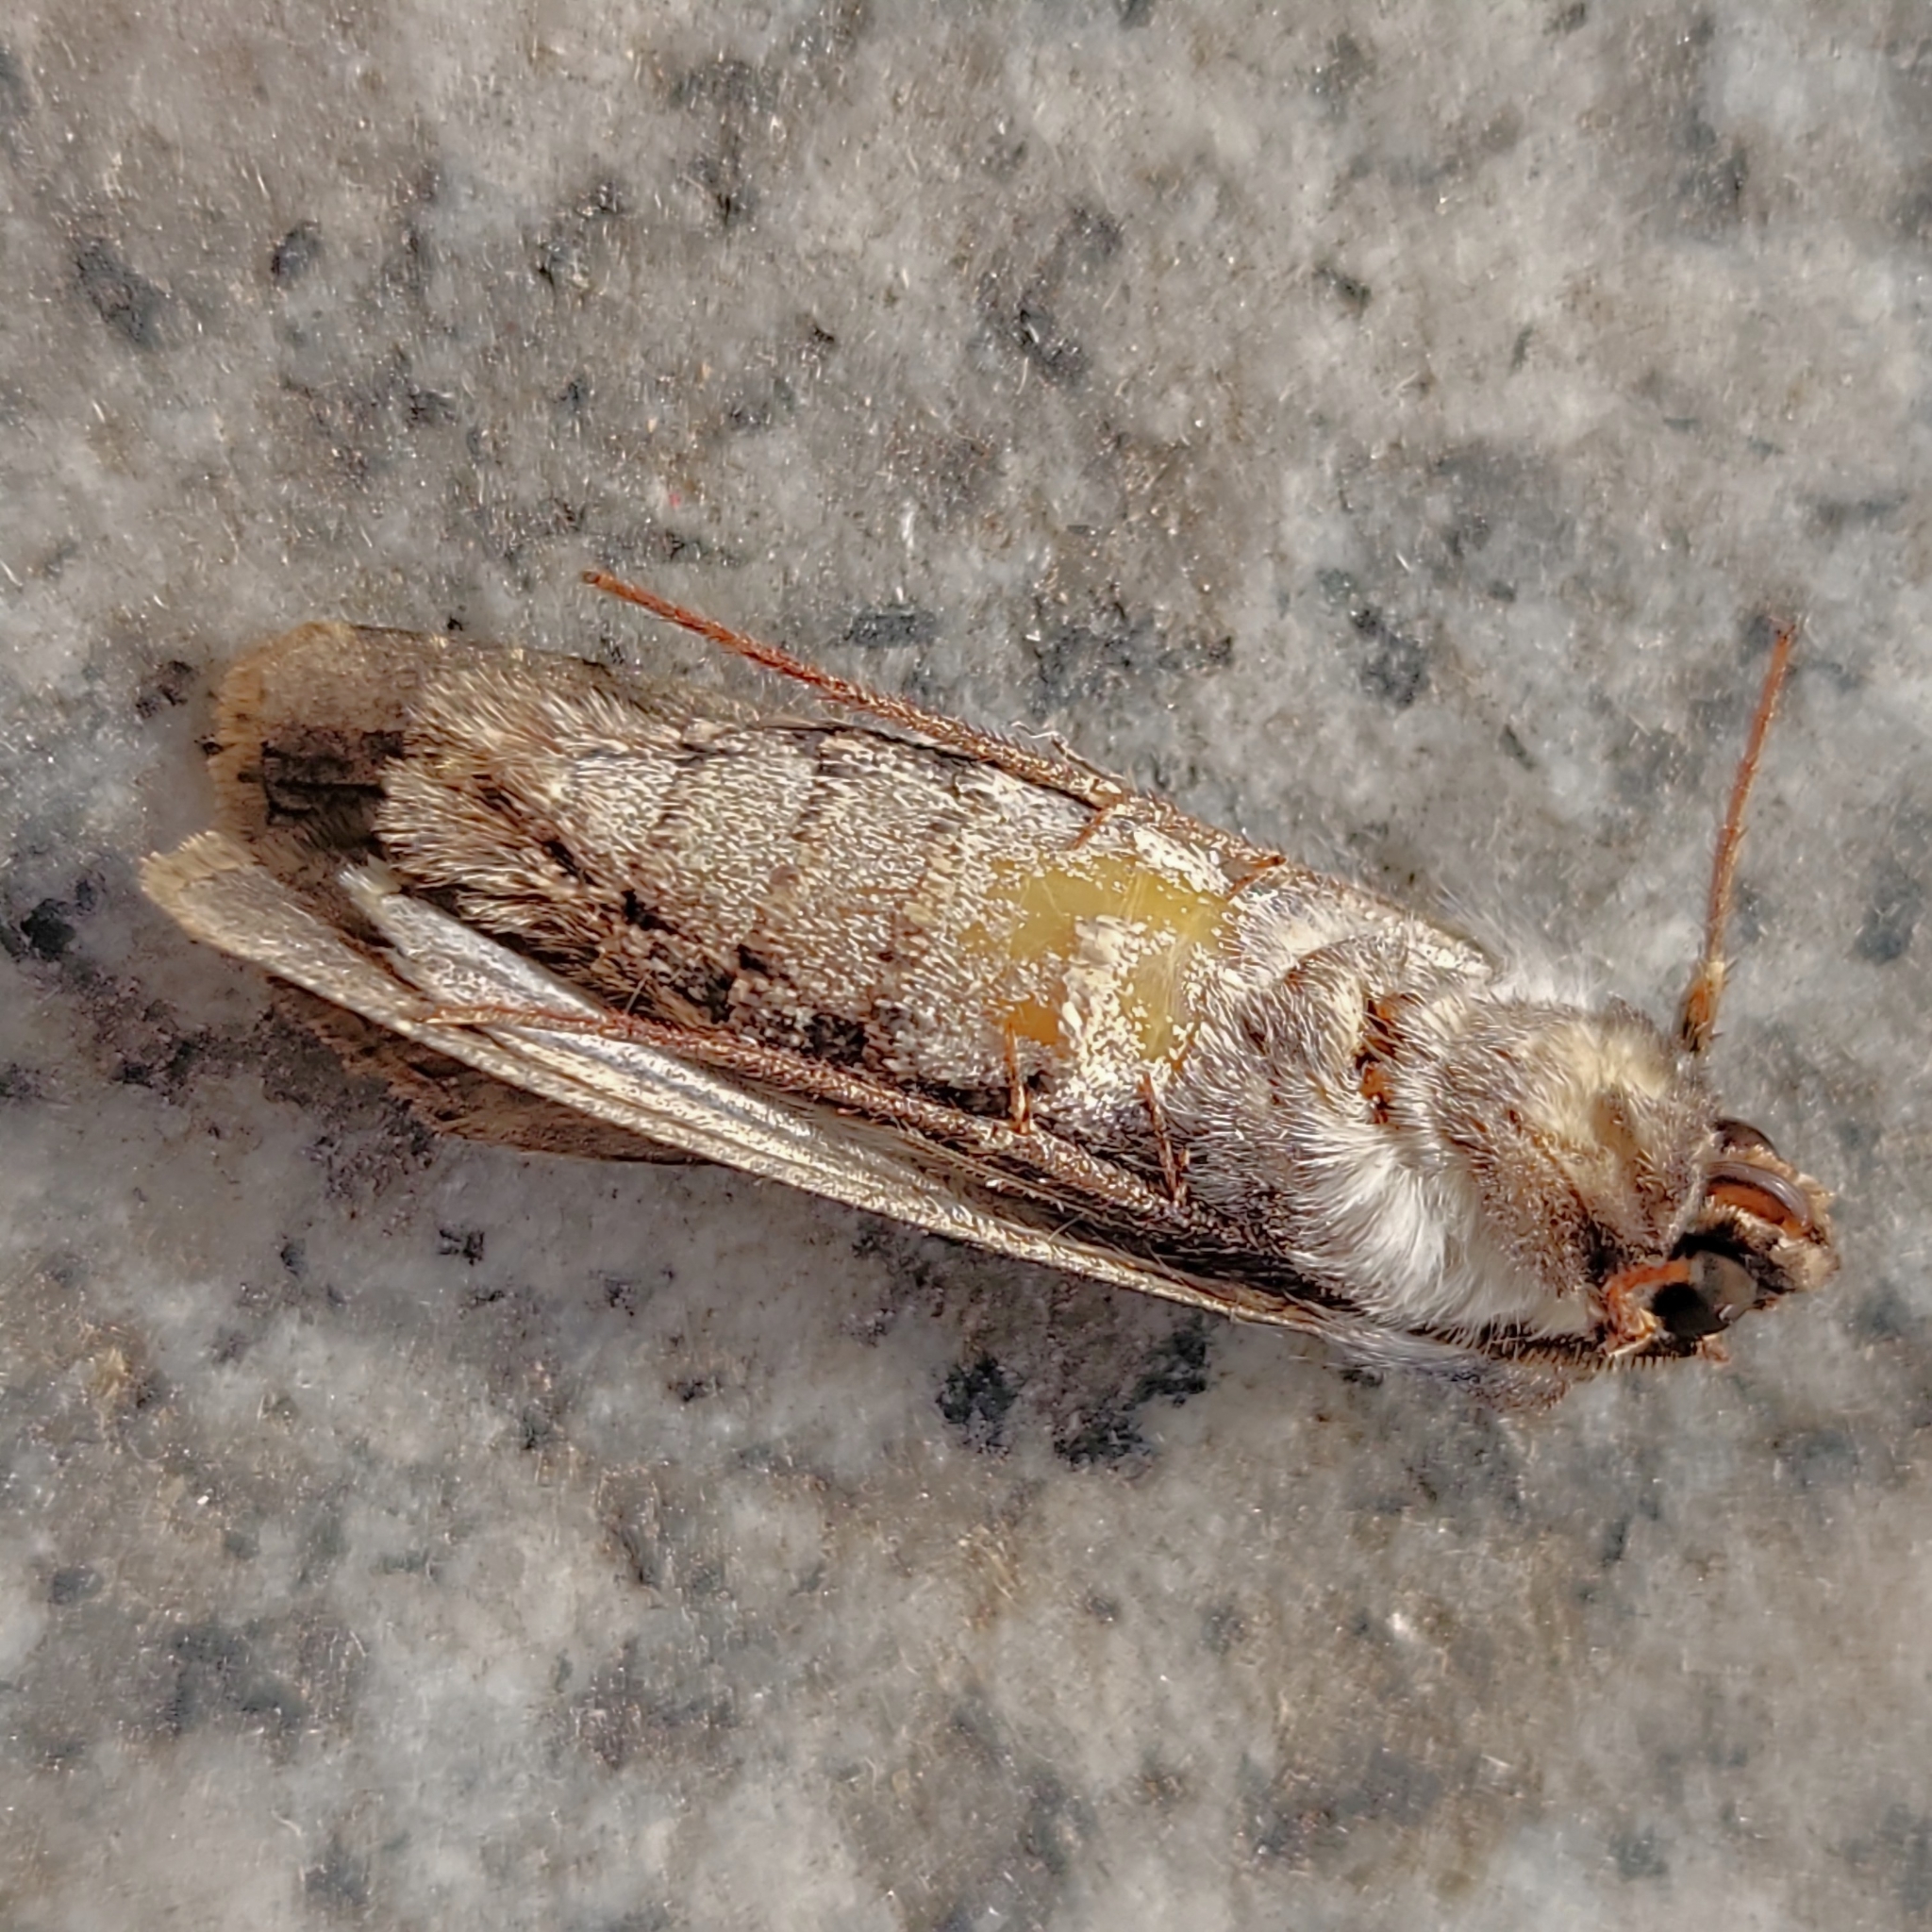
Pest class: cutworms